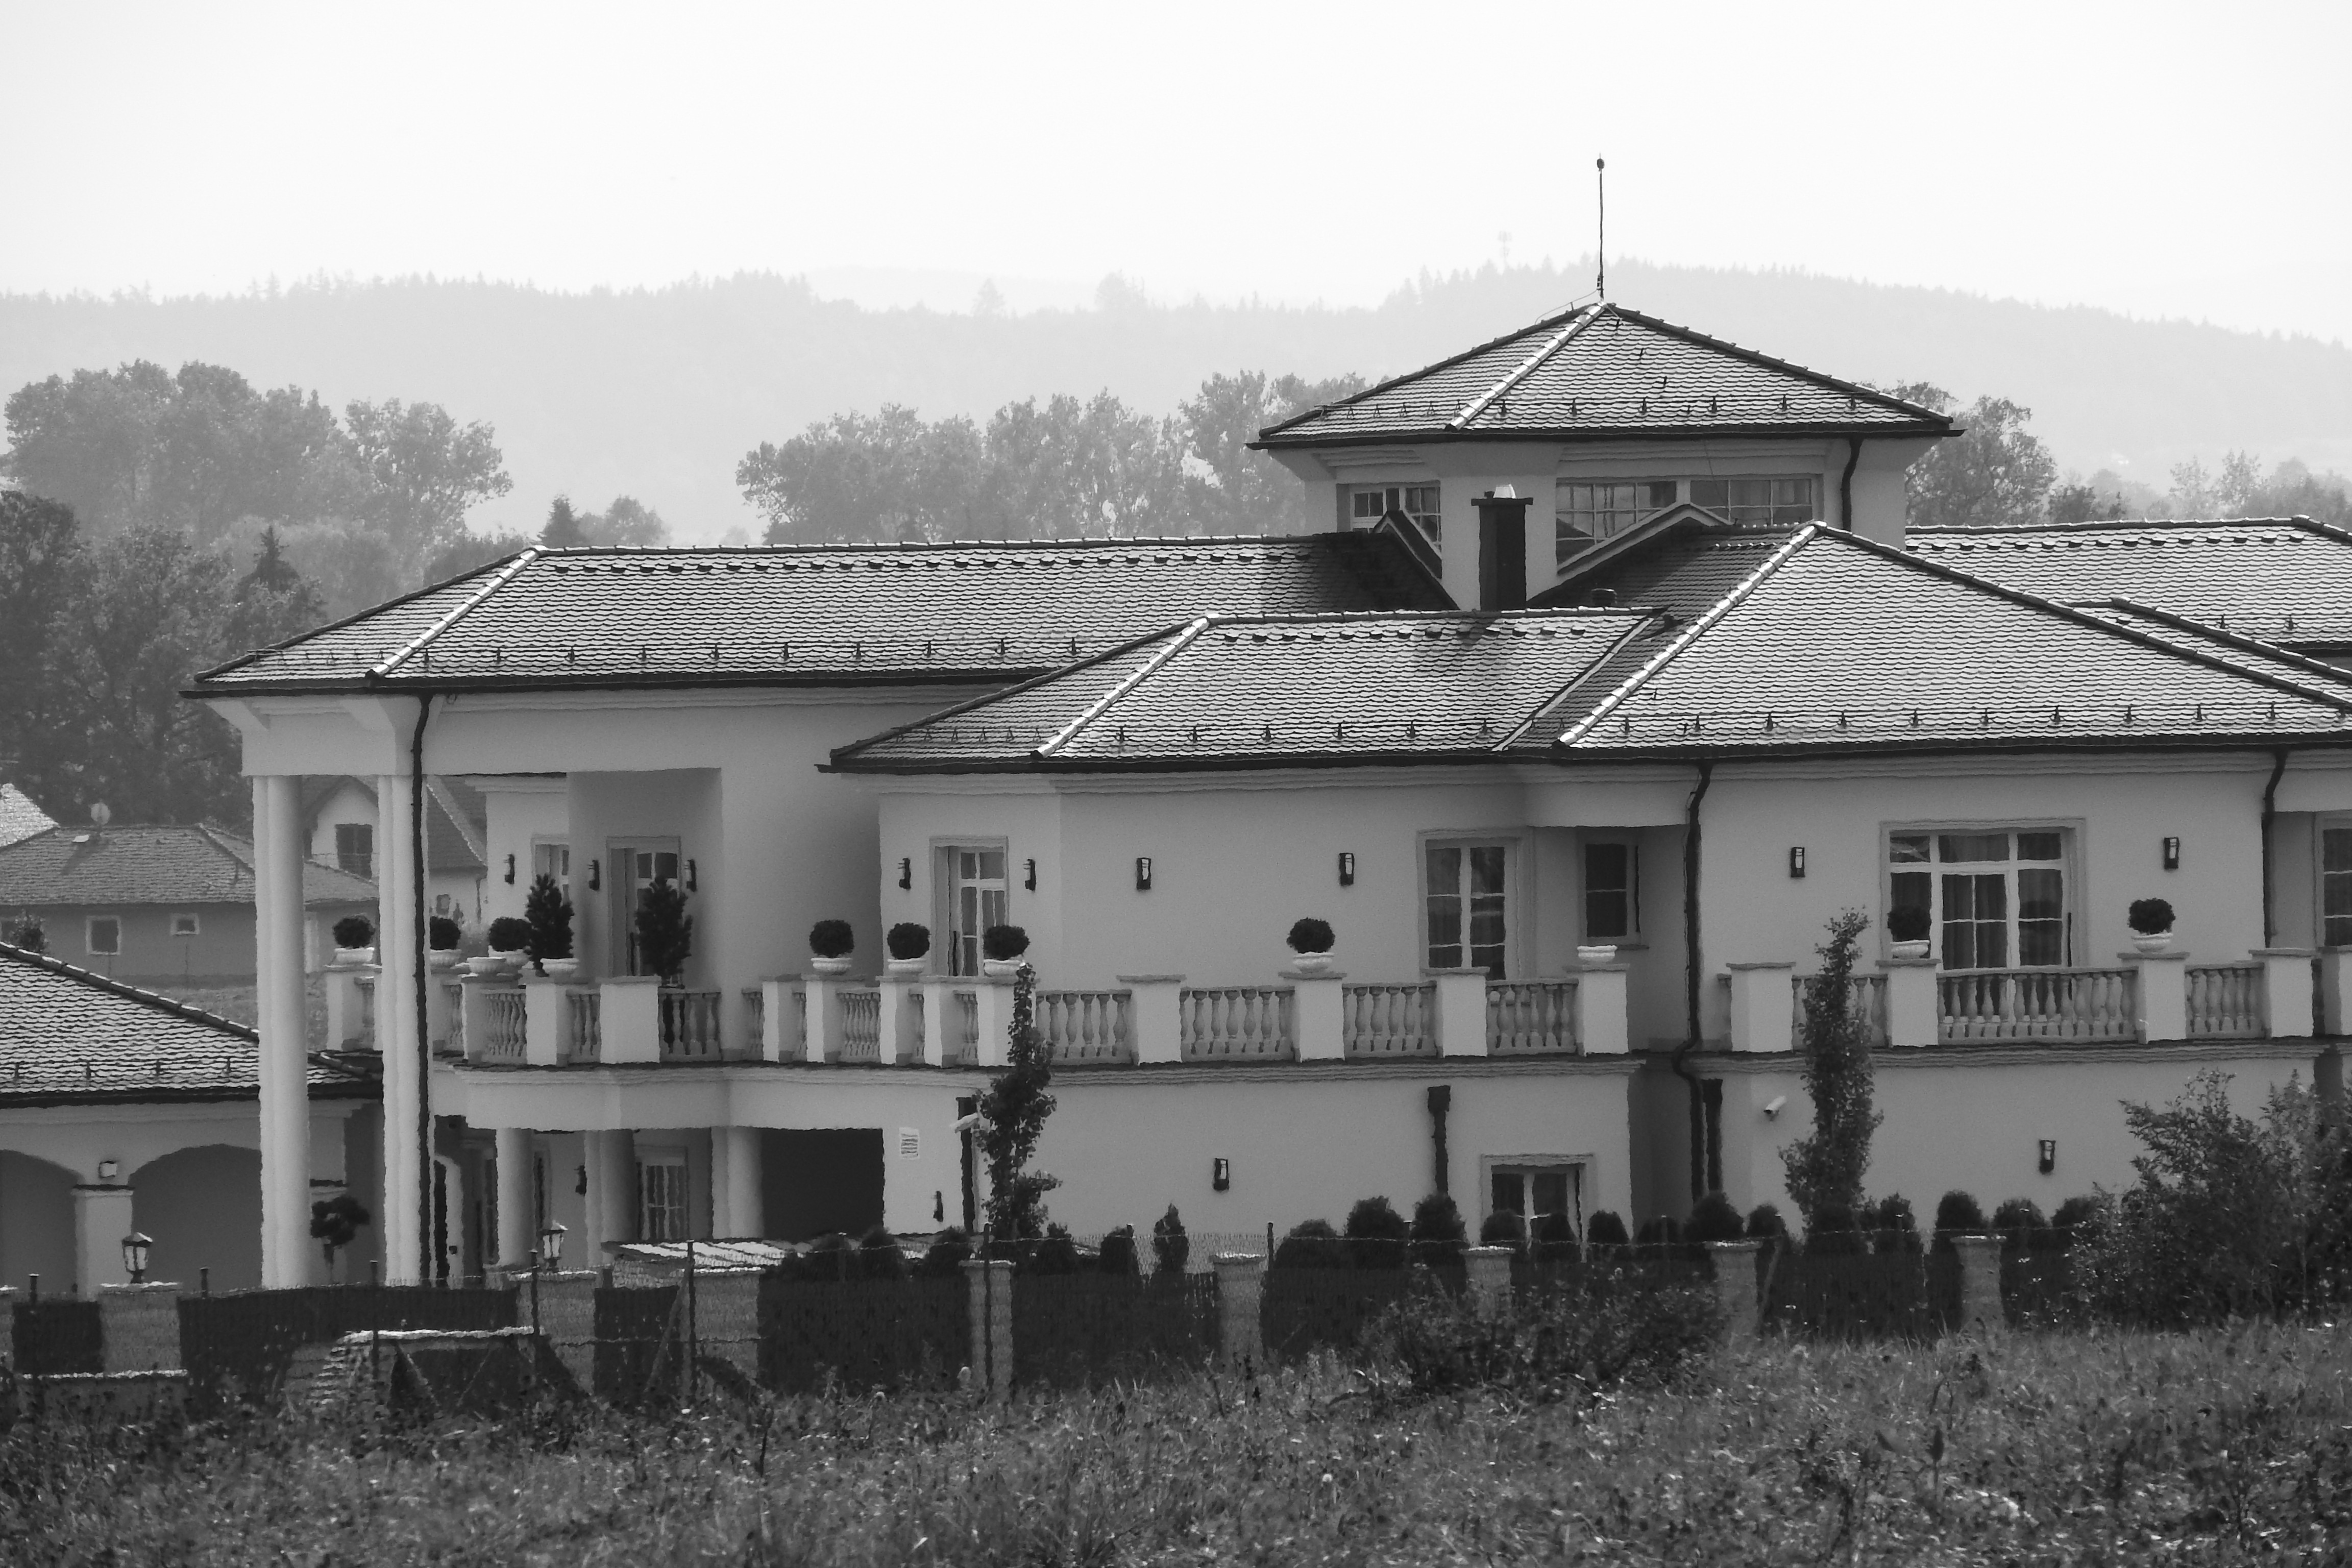
black and white, architecture, villa, mansion, house, building, palace, home, shack, suburb, cottage, monochrome, farmhouse, history, estate, manor house, rural area, family house, monochrome photography, residential area